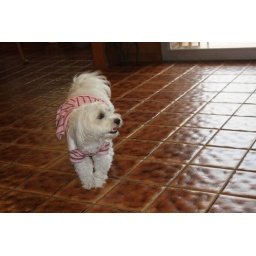
For thanksgiving we had a few friends over for dinner.Stacey had to dress up the poor poopy dog for Thanksgiving.